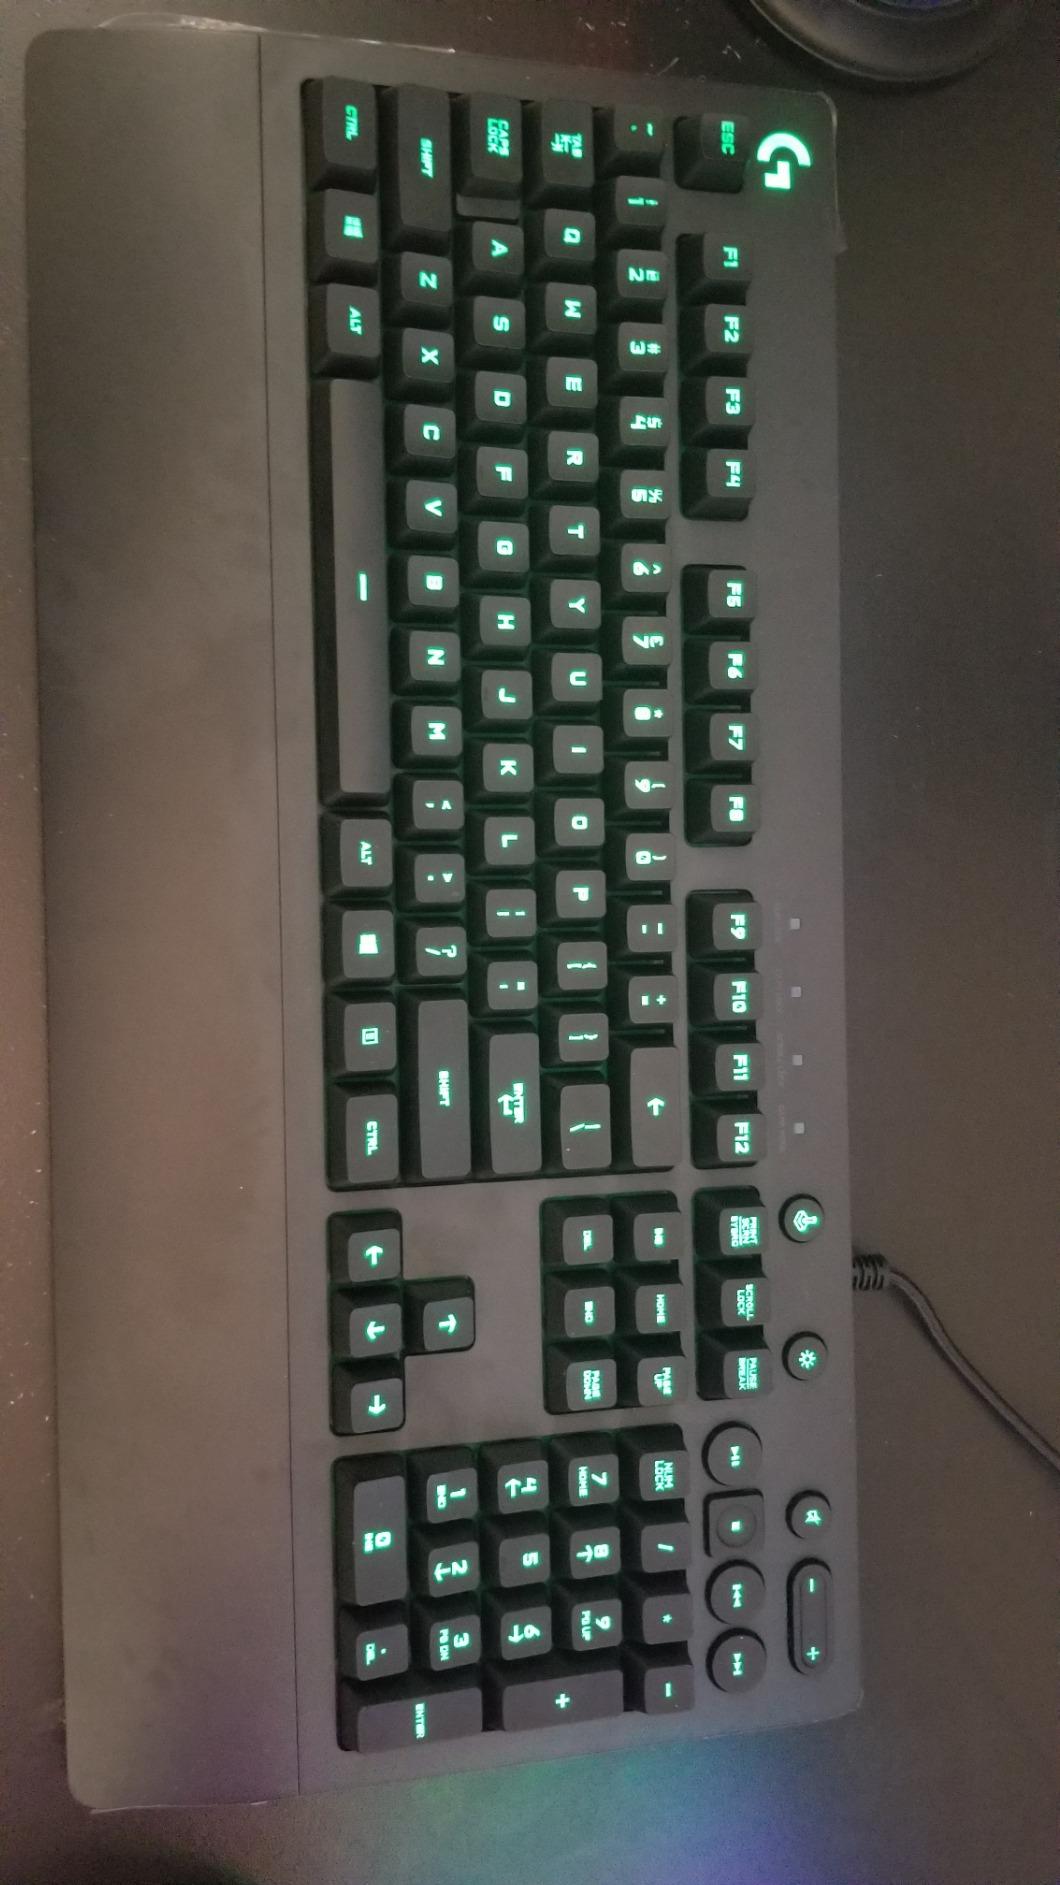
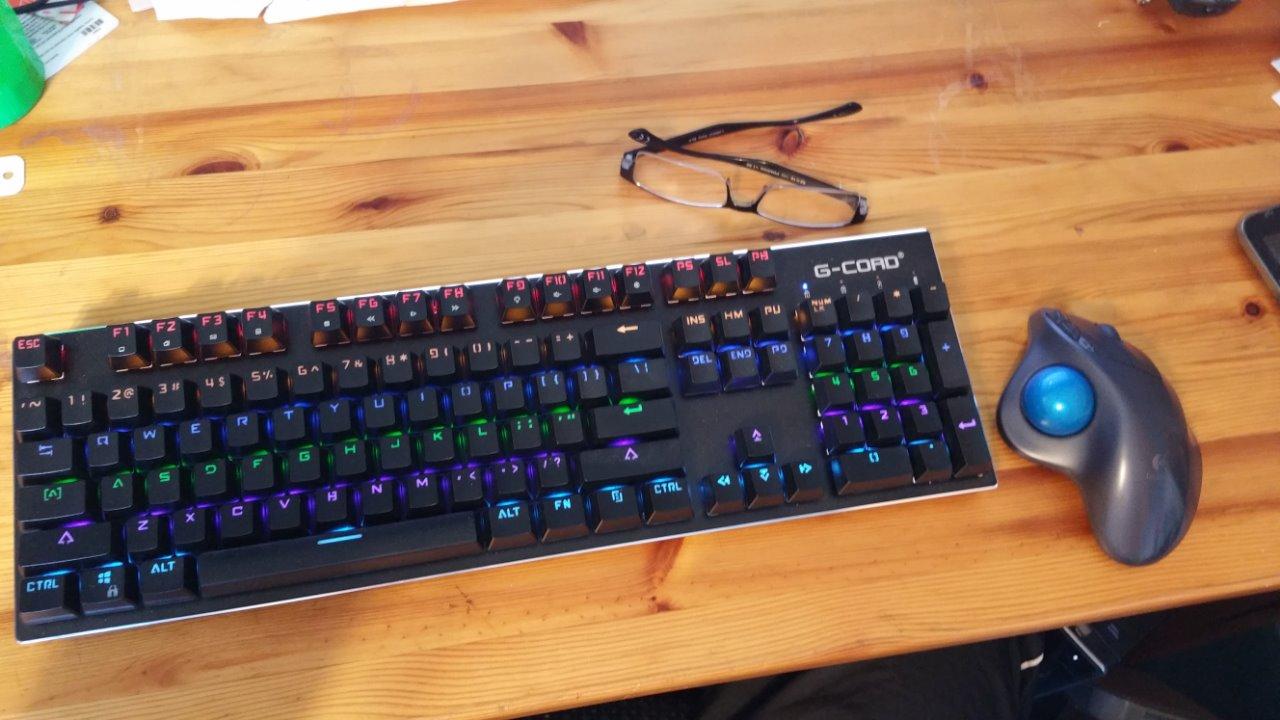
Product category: keyboard
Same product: no